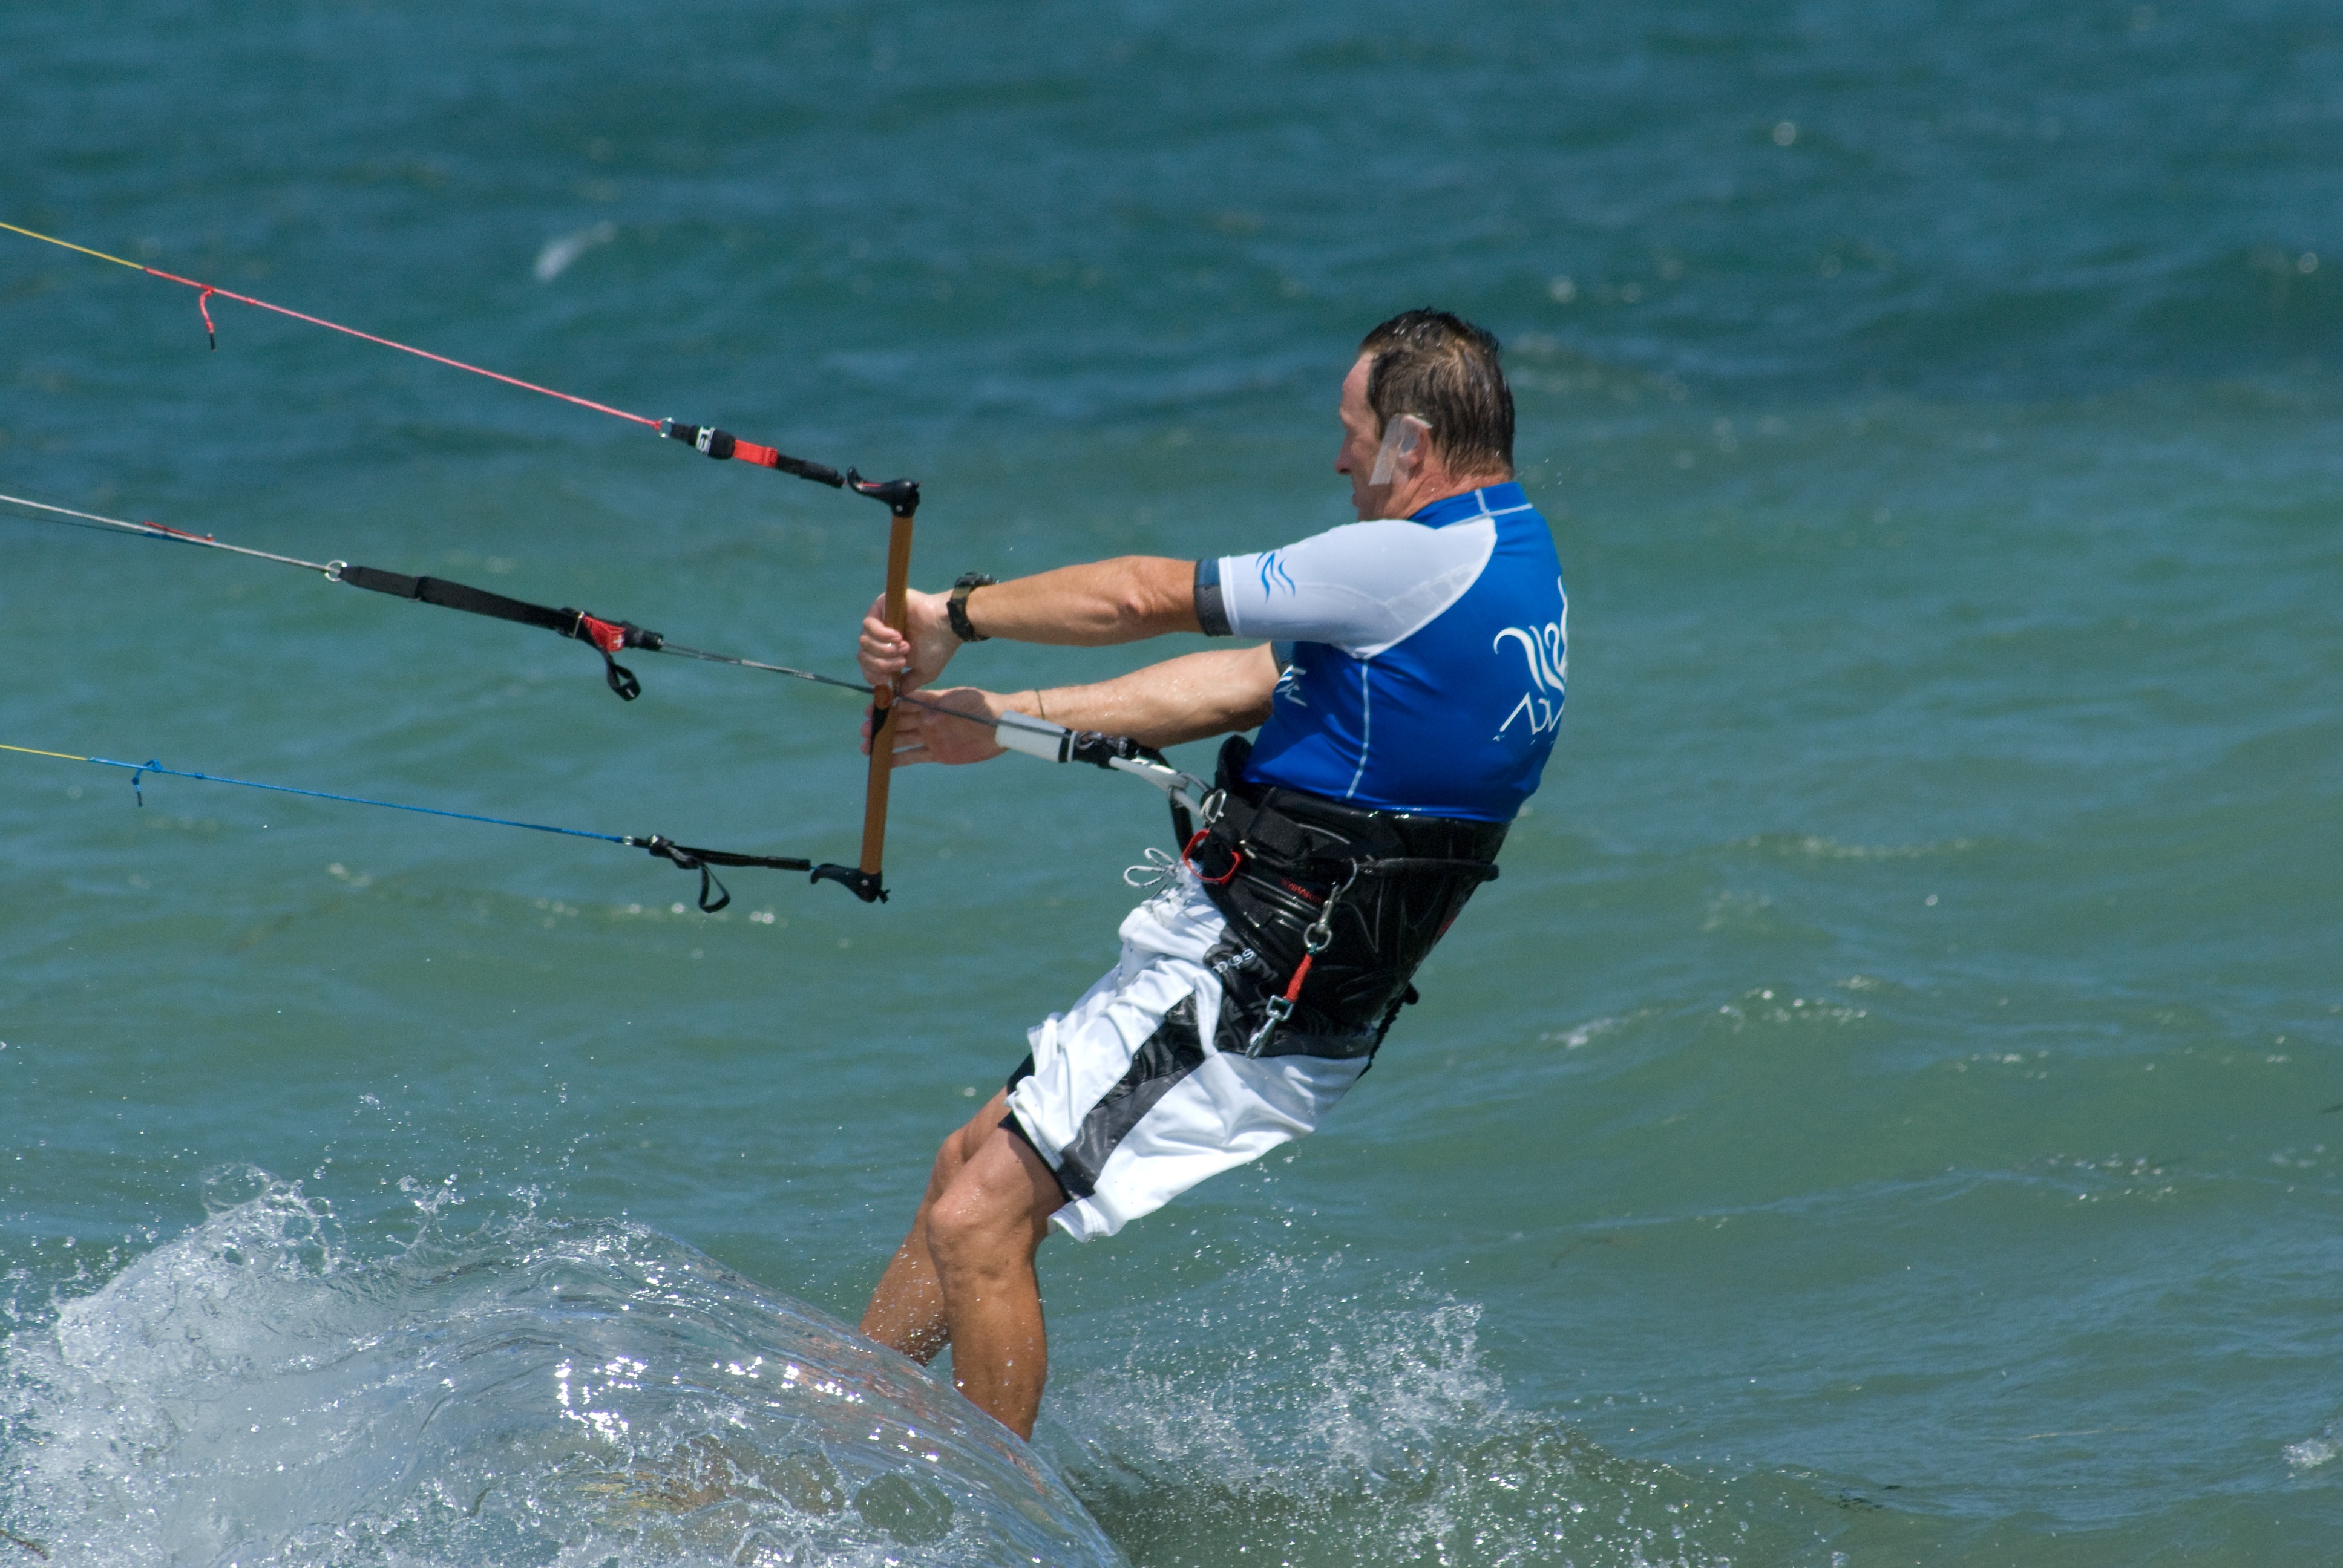
sea, wave, lake, wind, sailing, extreme sport, toy, wakeboarding, sports, windsurfing, kitesurfing, water sports, water sport, kite surfing, waterskiing, windsports, wind wave, boardsport, kite sports, surface water sports, individual sports, towed water sport